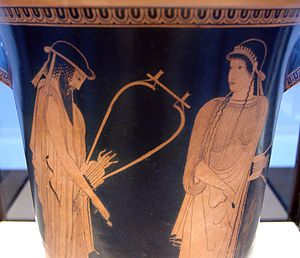
Alkaios / Politisk liv
Alkaios og Sappho, attisk rødfigursvase, ca. 470 f.Kr., Staatliche Antikensammlungen (Inv. 2416).
Alkaios var en græsk digter og en af de ni kanoniske lyrikere. Han var samtidig med Sappho og tilhørte aristokratiet i Mytilene på Lesbos. Han var i den forbindelse involveret i forskellige politiske stridigheder.